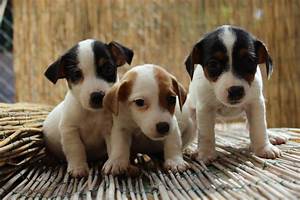
Label: cane